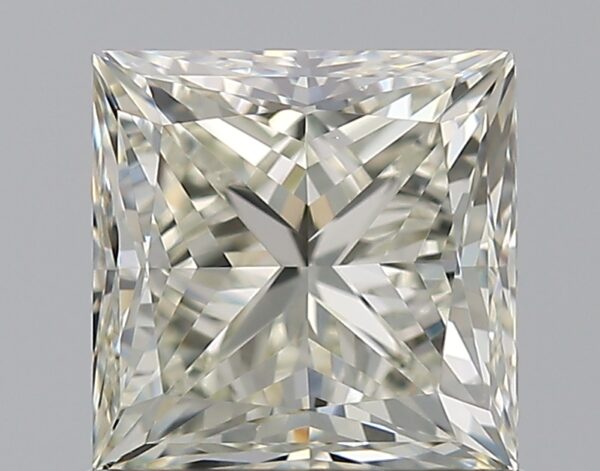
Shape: princess
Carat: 1.2
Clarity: VVS2
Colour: L
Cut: EX
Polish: EX
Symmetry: VG
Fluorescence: M
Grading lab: GIA
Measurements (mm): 5.57 x 5.57 x 4.17